Utah State Route 313

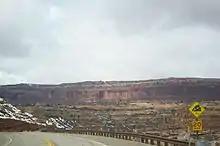
State Route 313 descending into Seven Mile Canyon

The Knoll, a nearby mountain, is visible as the highway makes a turn to the north. The route has left Dead Horse Point State Park by now, and progresses northward through Grand County. At the intersection with Little Canyon Road, SR-313 turns to the northwest once again. However, this pattern straightens out to a northward one. At Gemini Bridges Road, the route turns to the opposite direction, heading to the northwest. The highway continues along in this direction for some time, passing Mineral Bottom Road, and drops down in elevation. The route turns back to the north, and then northeast, until it makes a hairpin turn in the mountains, entering the South Fork of the Sevenmile Canyon. While traversing the canyon there are several view areas along the highway overlooking both Sevenmile canyon, Dead Horse Point, and two rock formations called the Monitor and Merrimac Butte, both named after warships in the American Civil War. Running along the canyon, SR-313 terminates at an intersection with U.S. Route 191 about north of Moab.